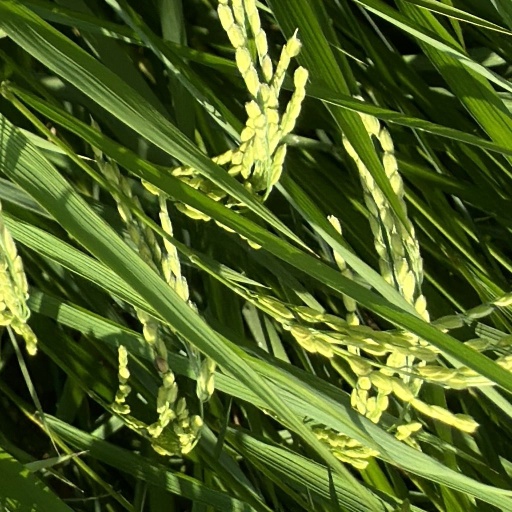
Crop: rice